Matthijs Röling

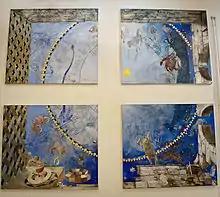
"De Sterrenhemel" in Café De Eenhoorn (1989).

Matthijs Nicolaas Röling (31 March 1943 – 10 July 2024) was a Dutch painter, active as graphic designer, wall painter, painter, draftsman, lithographer, pen artist, etcher, and academy lecturer. He is considered a kindred spirit of the 3rd generation of the Dutch . Röling is described as the "figurehead of contemporary figurative painting in the Netherlands."